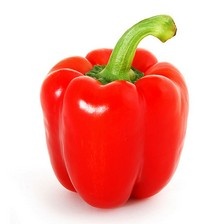
Label: capsicum